Drug policy of the Netherlands

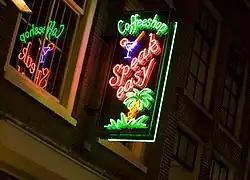
Cannabis coffee shop in Amsterdam, Netherlands

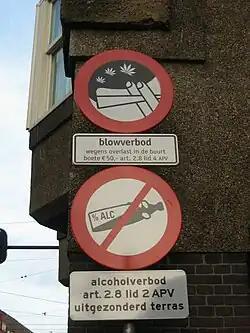
Signs in Amsterdam, indicating smoking cannabis and drinking alcohol are prohibited in this particular neighbourhood due to disturbances

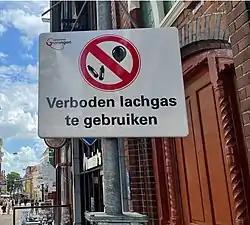
Street sign indicating ban of nitrous oxide use in Groningen

While recreational use, possession and trade of non-medicinal drugs described by the Opium Law are all technically illegal under Dutch law, official policy since the late 20th century has been to openly tolerate all recreational use while tolerating possession and trade under certain circumstances. This pragmatic approach was motivated by the idea that a drug-free Dutch society is unrealistic and unattainable, and efforts would be better spent trying to minimize harm caused by recreational drug use. As a result of this gedoogbeleid (lit. "tolerance policy" or "policy of tolerance"), the Netherlands is typically seen as much more tolerant of drugs than most other countries.